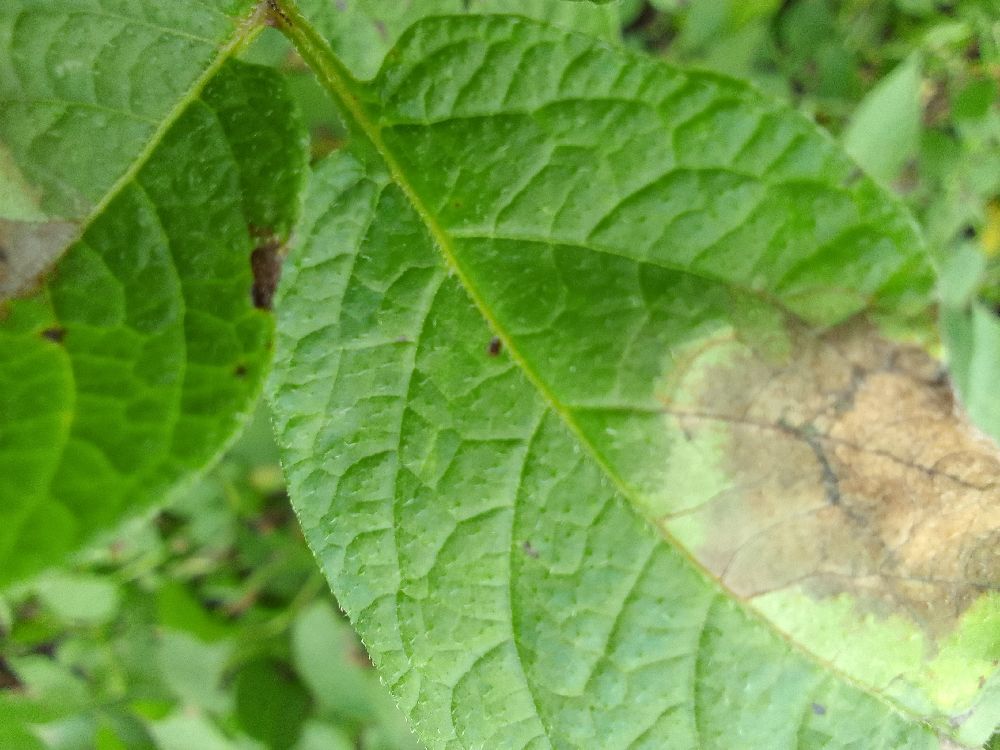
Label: Late blight